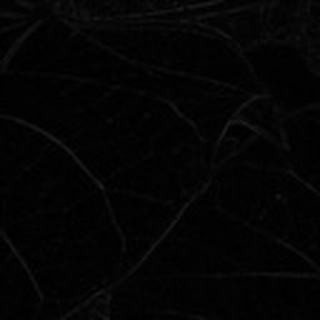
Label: healthy_cotton